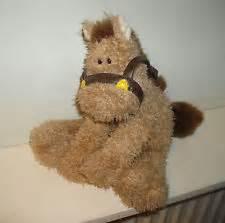
horse